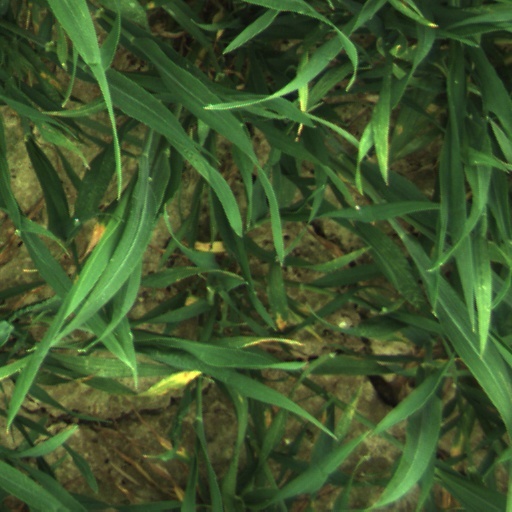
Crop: wheat